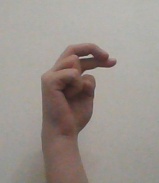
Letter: zay